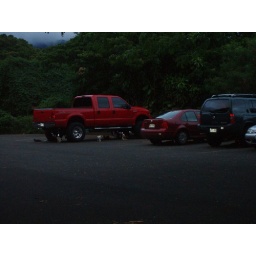
About a dozen cats underneath the red truck.